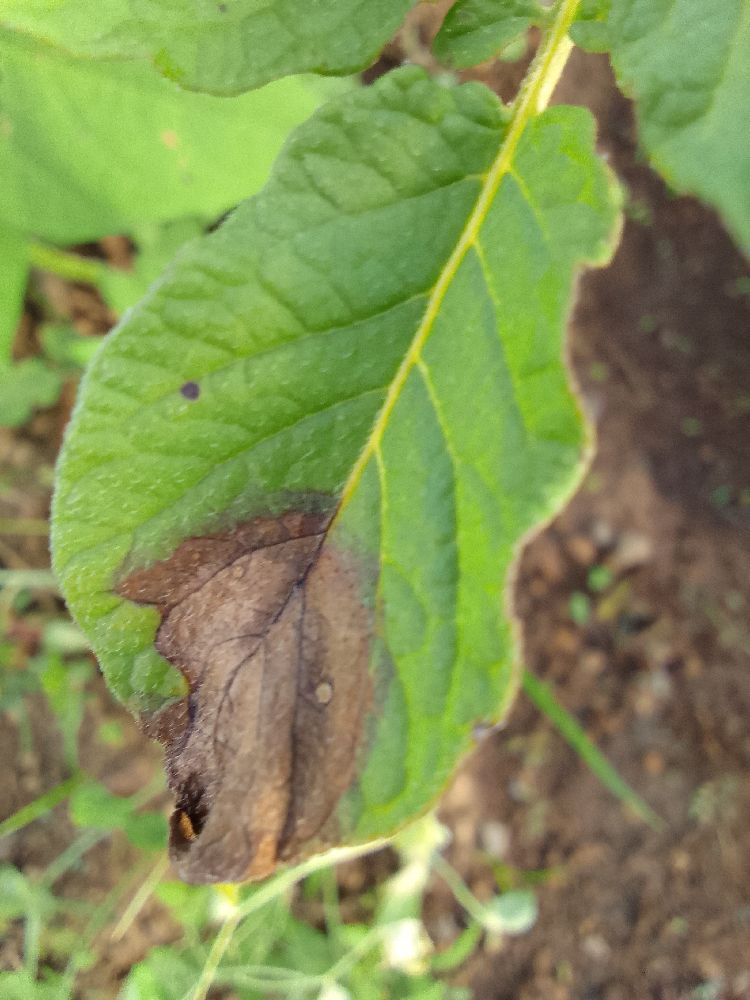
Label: Late blight